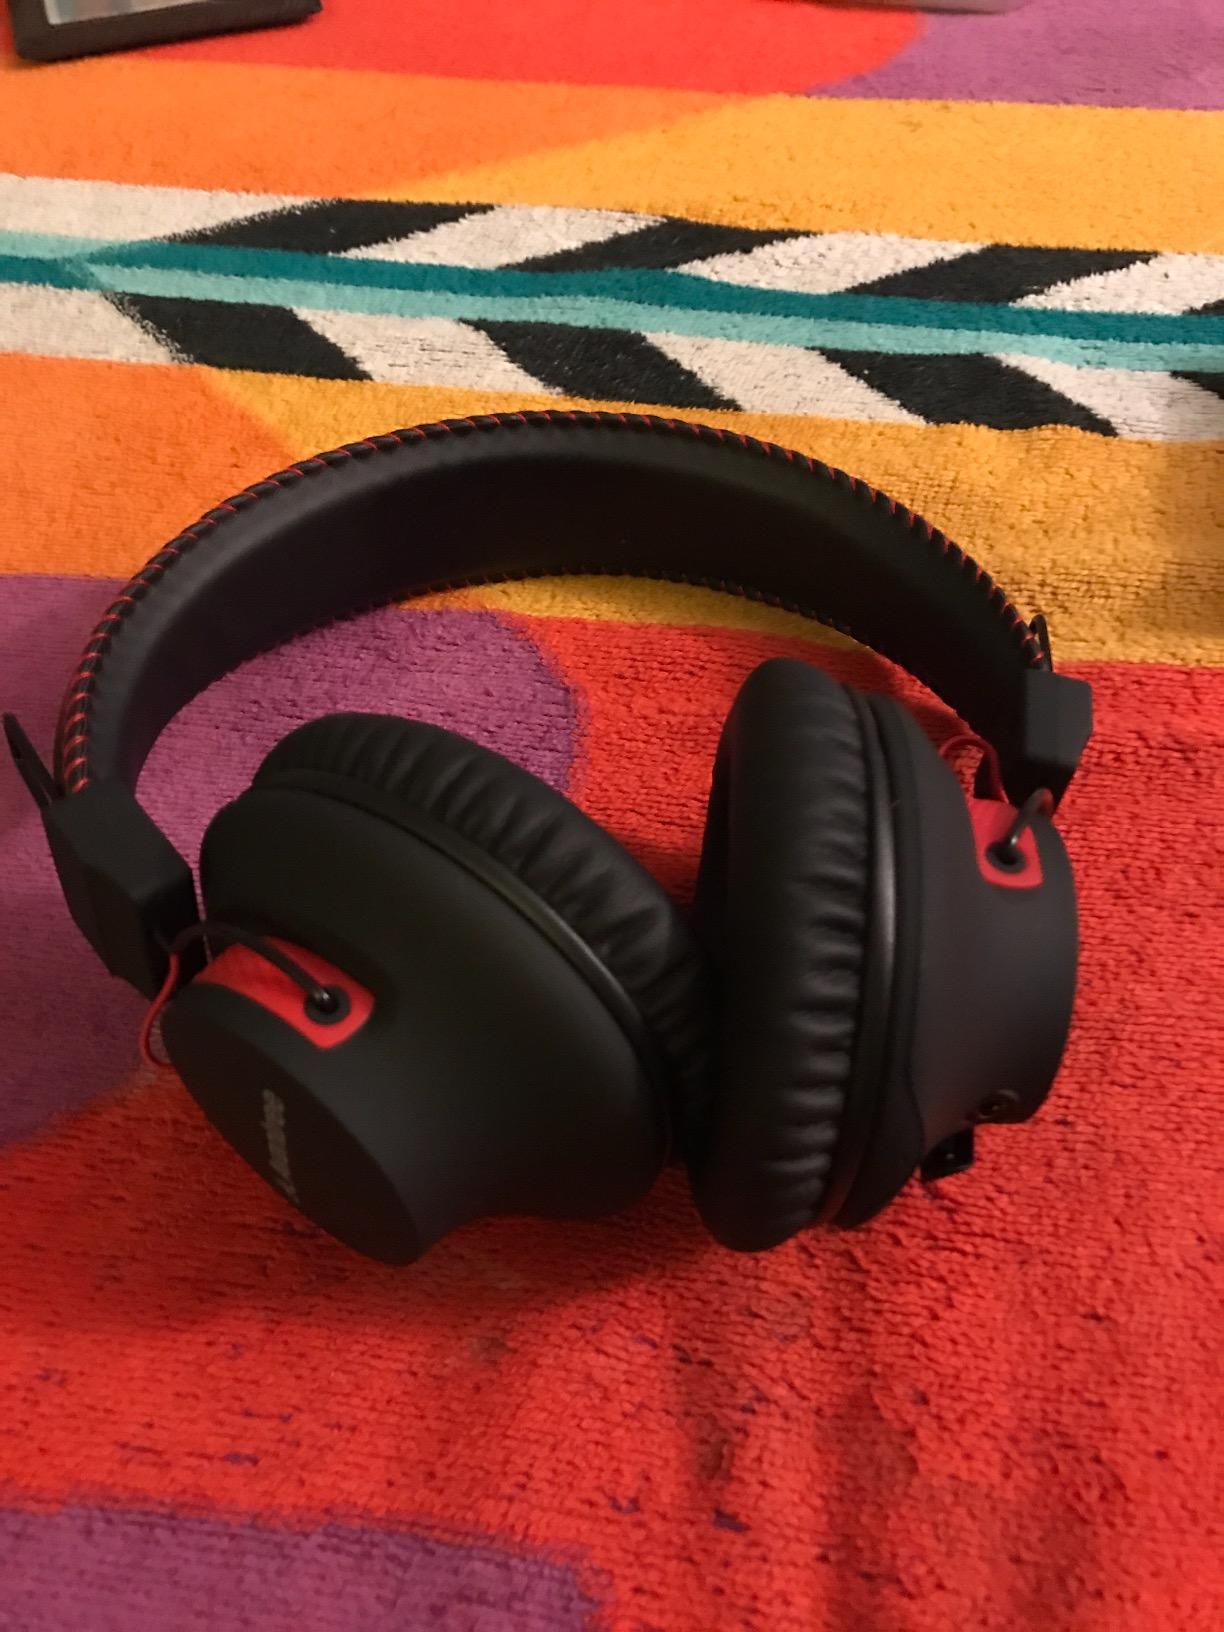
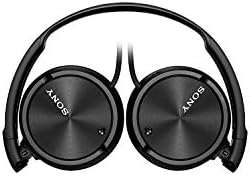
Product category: headphones
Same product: no